John Connor

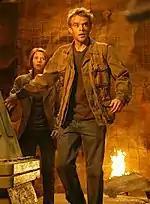
Nick Stahl as John Connor in ""

John is portrayed by Nick Stahl in "" (set 10 years after the second film). Now a young adult, John has been living off-the-grid after the second film's events, even as the original Judgment Day deadline in 1997 came to pass without incident. His mother Sarah eventually developed leukemia and died before the events of the film. In the film, John crosses paths with Katherine "Kate" Brewster (Claire Danes), a former classmate from when he was living with his foster parents. He is attacked by a T-X Terminator (Kristanna Loken), which was sent from the future. Unlike predecessors, the T-X's objective is to terminate his future Resistance officers as secondary targets because John's location is unknown. When the T-X encounters John, the T-X changes priority to focus entirely on him and Kate. Because of this Terminator being dominant and feminine, John personally coins the T-X as "Terminatrix."